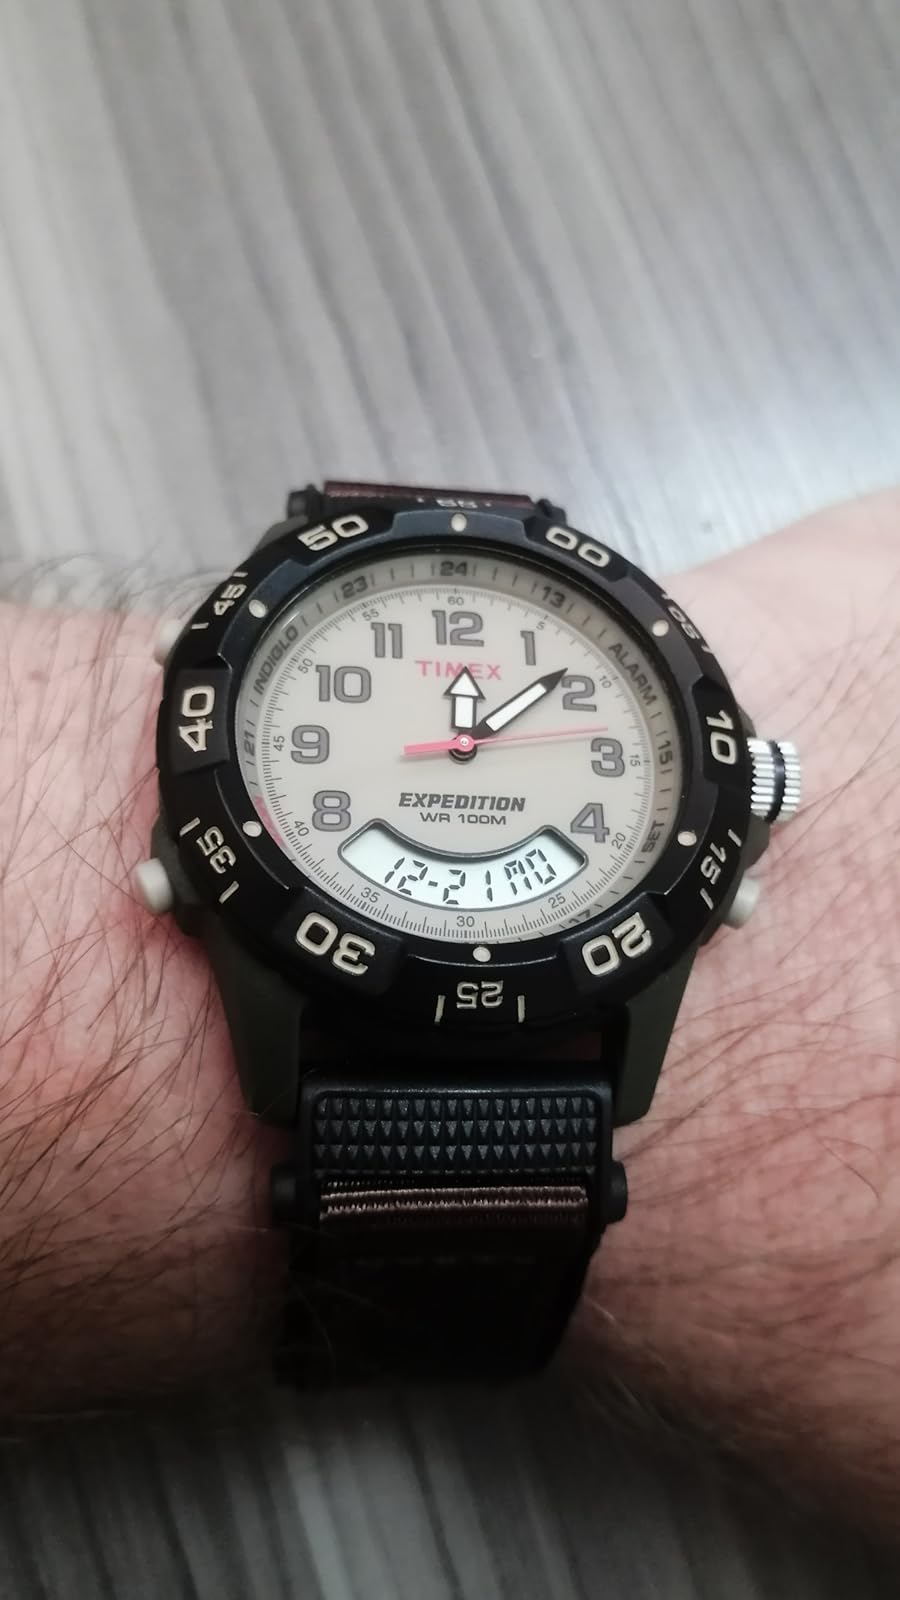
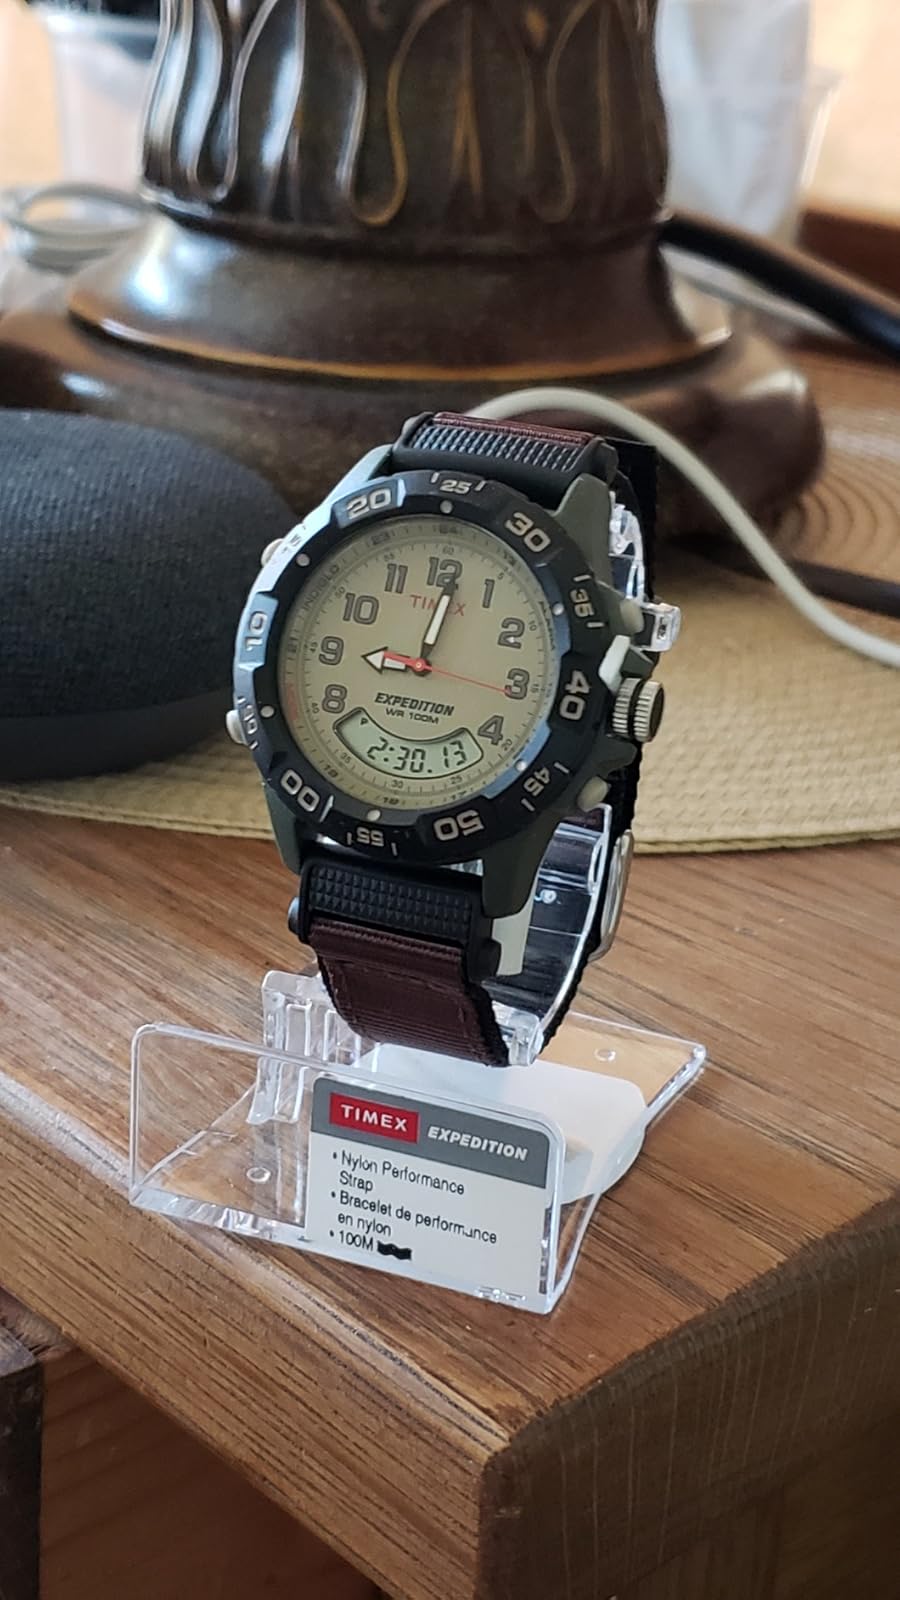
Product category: accessories_watch
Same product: yes